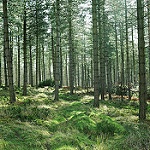
Label: forest